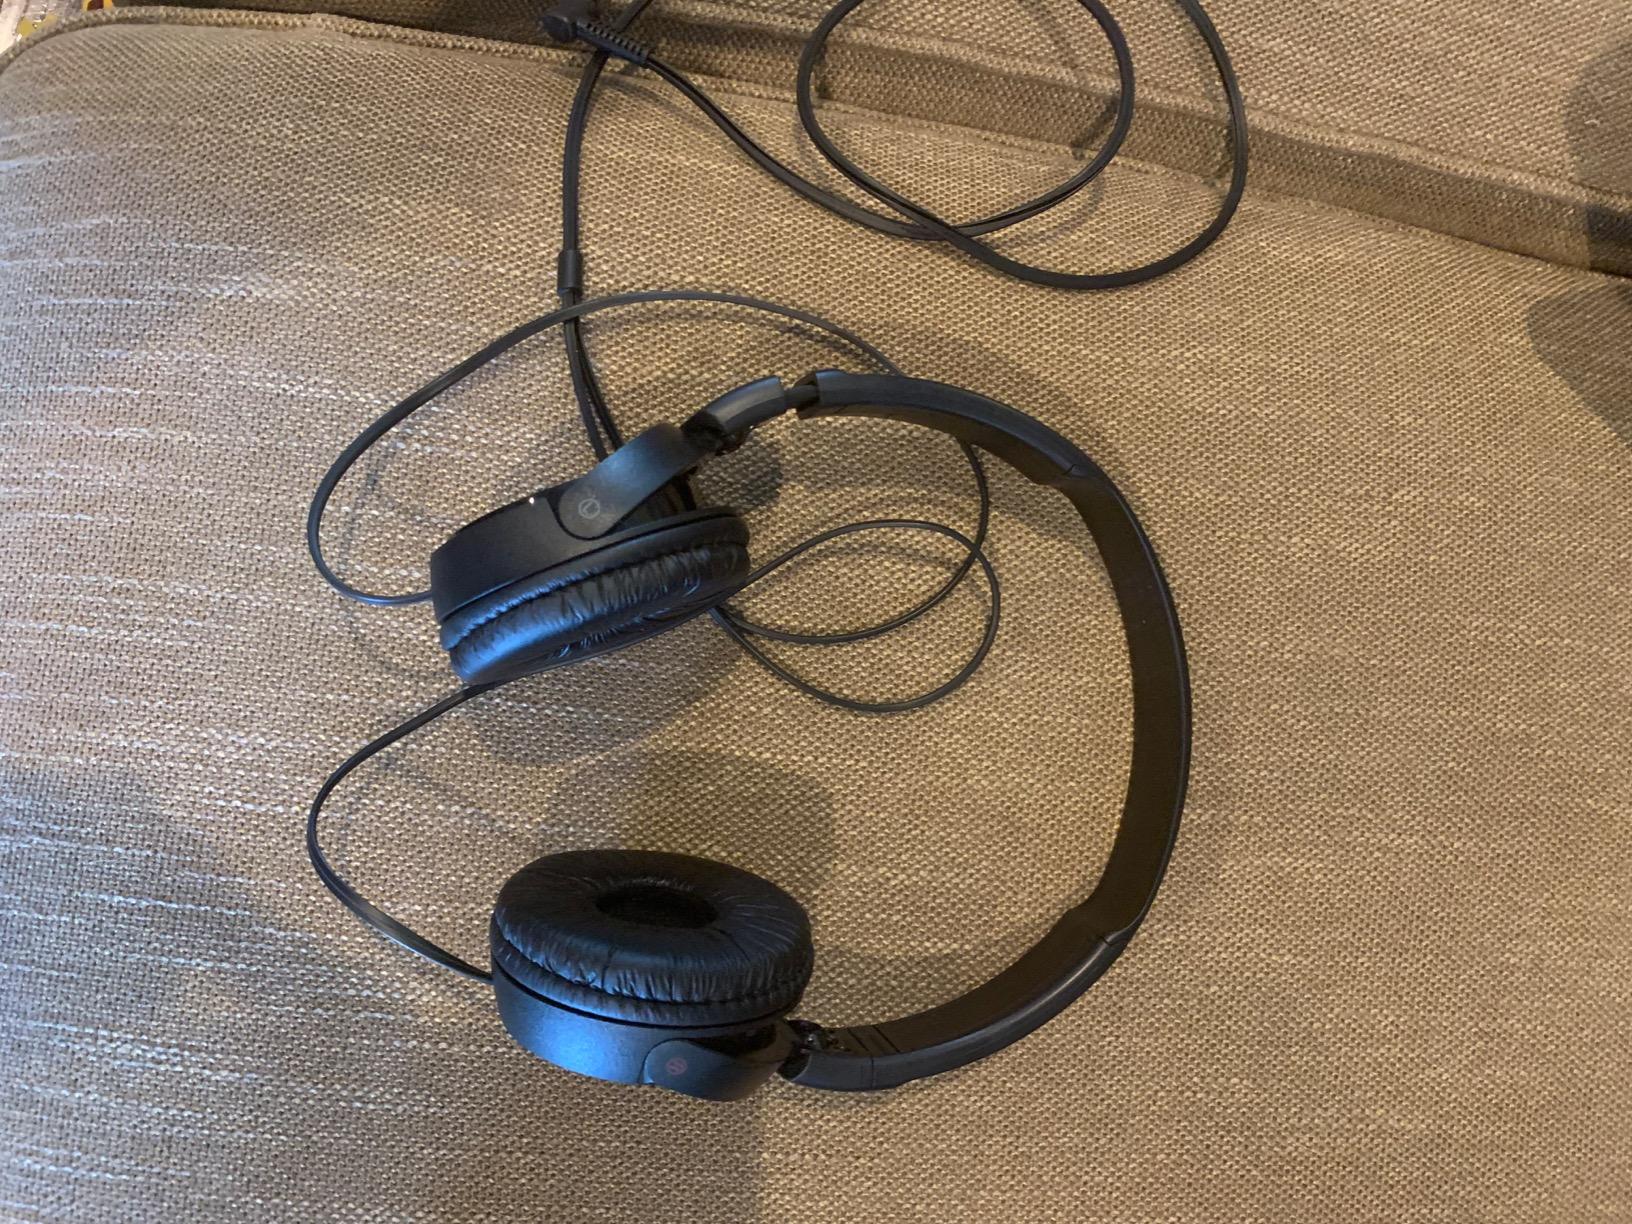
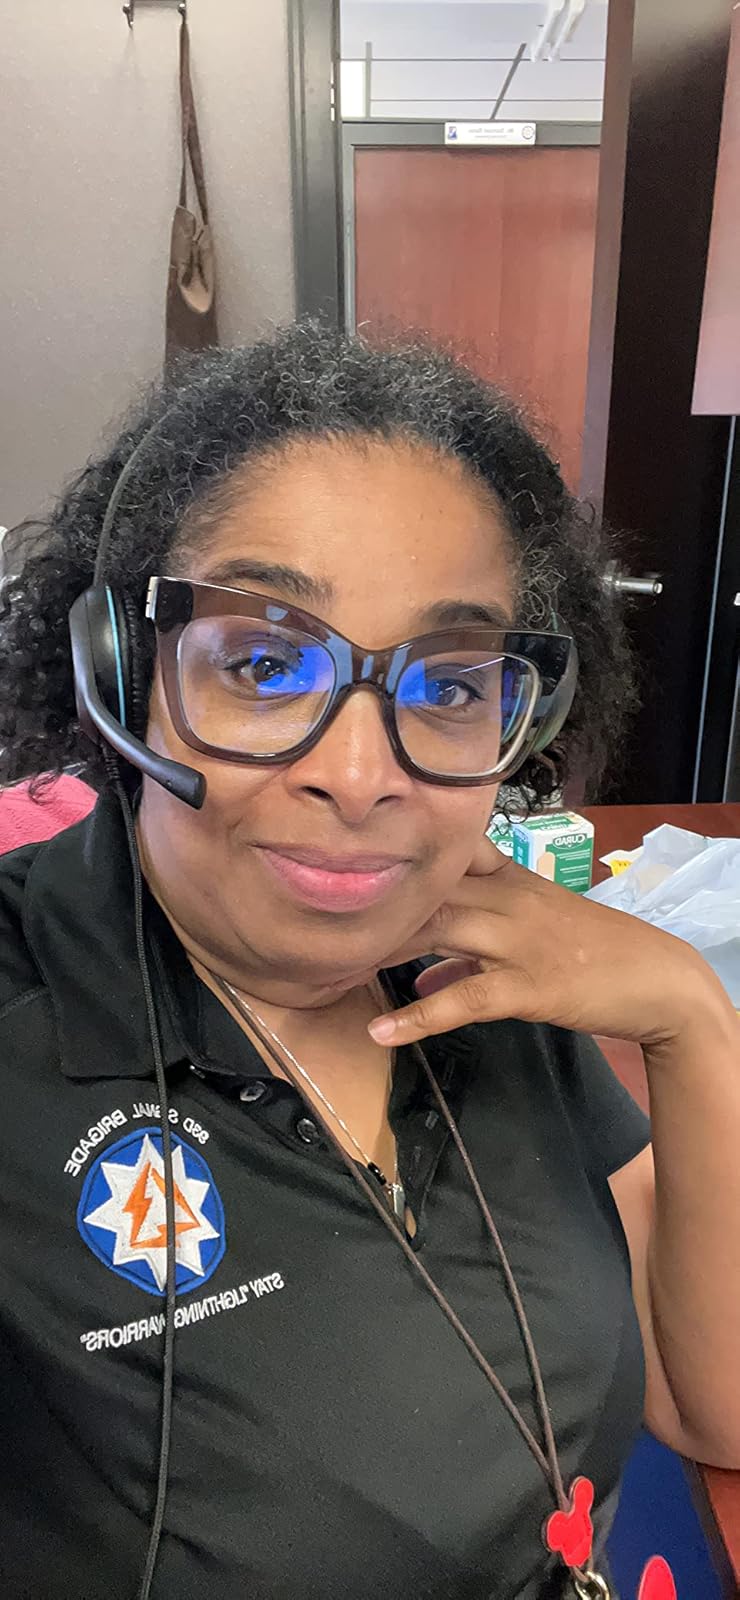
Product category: headphones
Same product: no